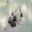
Label: spider